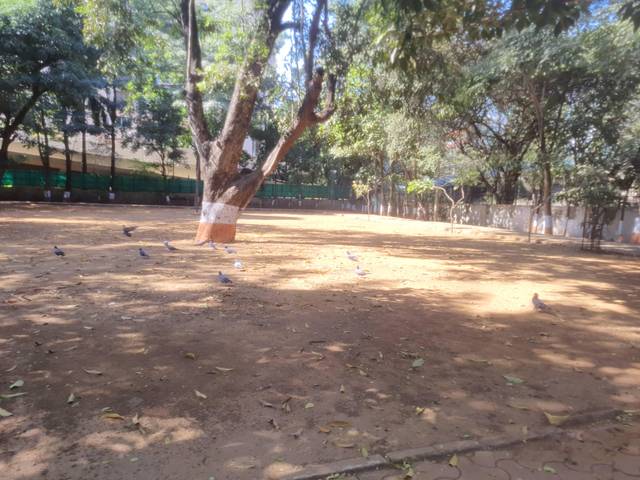
Region: India
Coordinates: 19.198, 72.85